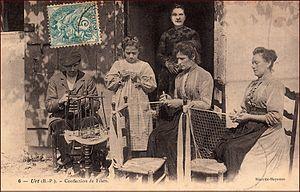
Confectionneuses de filets pour la pêche au saumon dans l'Adour
Le saumon de l'Adour, aussi appelé saumon des gaves, est un poisson qui se pêche essentiellement vers l'embouchure de l'Adour, ainsi que dans les gaves de Pau et d'Oloron. Il a gardé la particularité de pouvoir toujours être commercialisé à travers une filière professionnelle très contrôlée composée d'une cinquantaine d'inscrits maritimes, seuls pêcheurs habilités à pouvoir vendre leurs saumons durant la période qui s'étend d'avril à juillet. Dans le cadre de cette filière, un seul conserveur, situé à Peyrehorade, met en marché ce saumon en tant que semi-conserve.